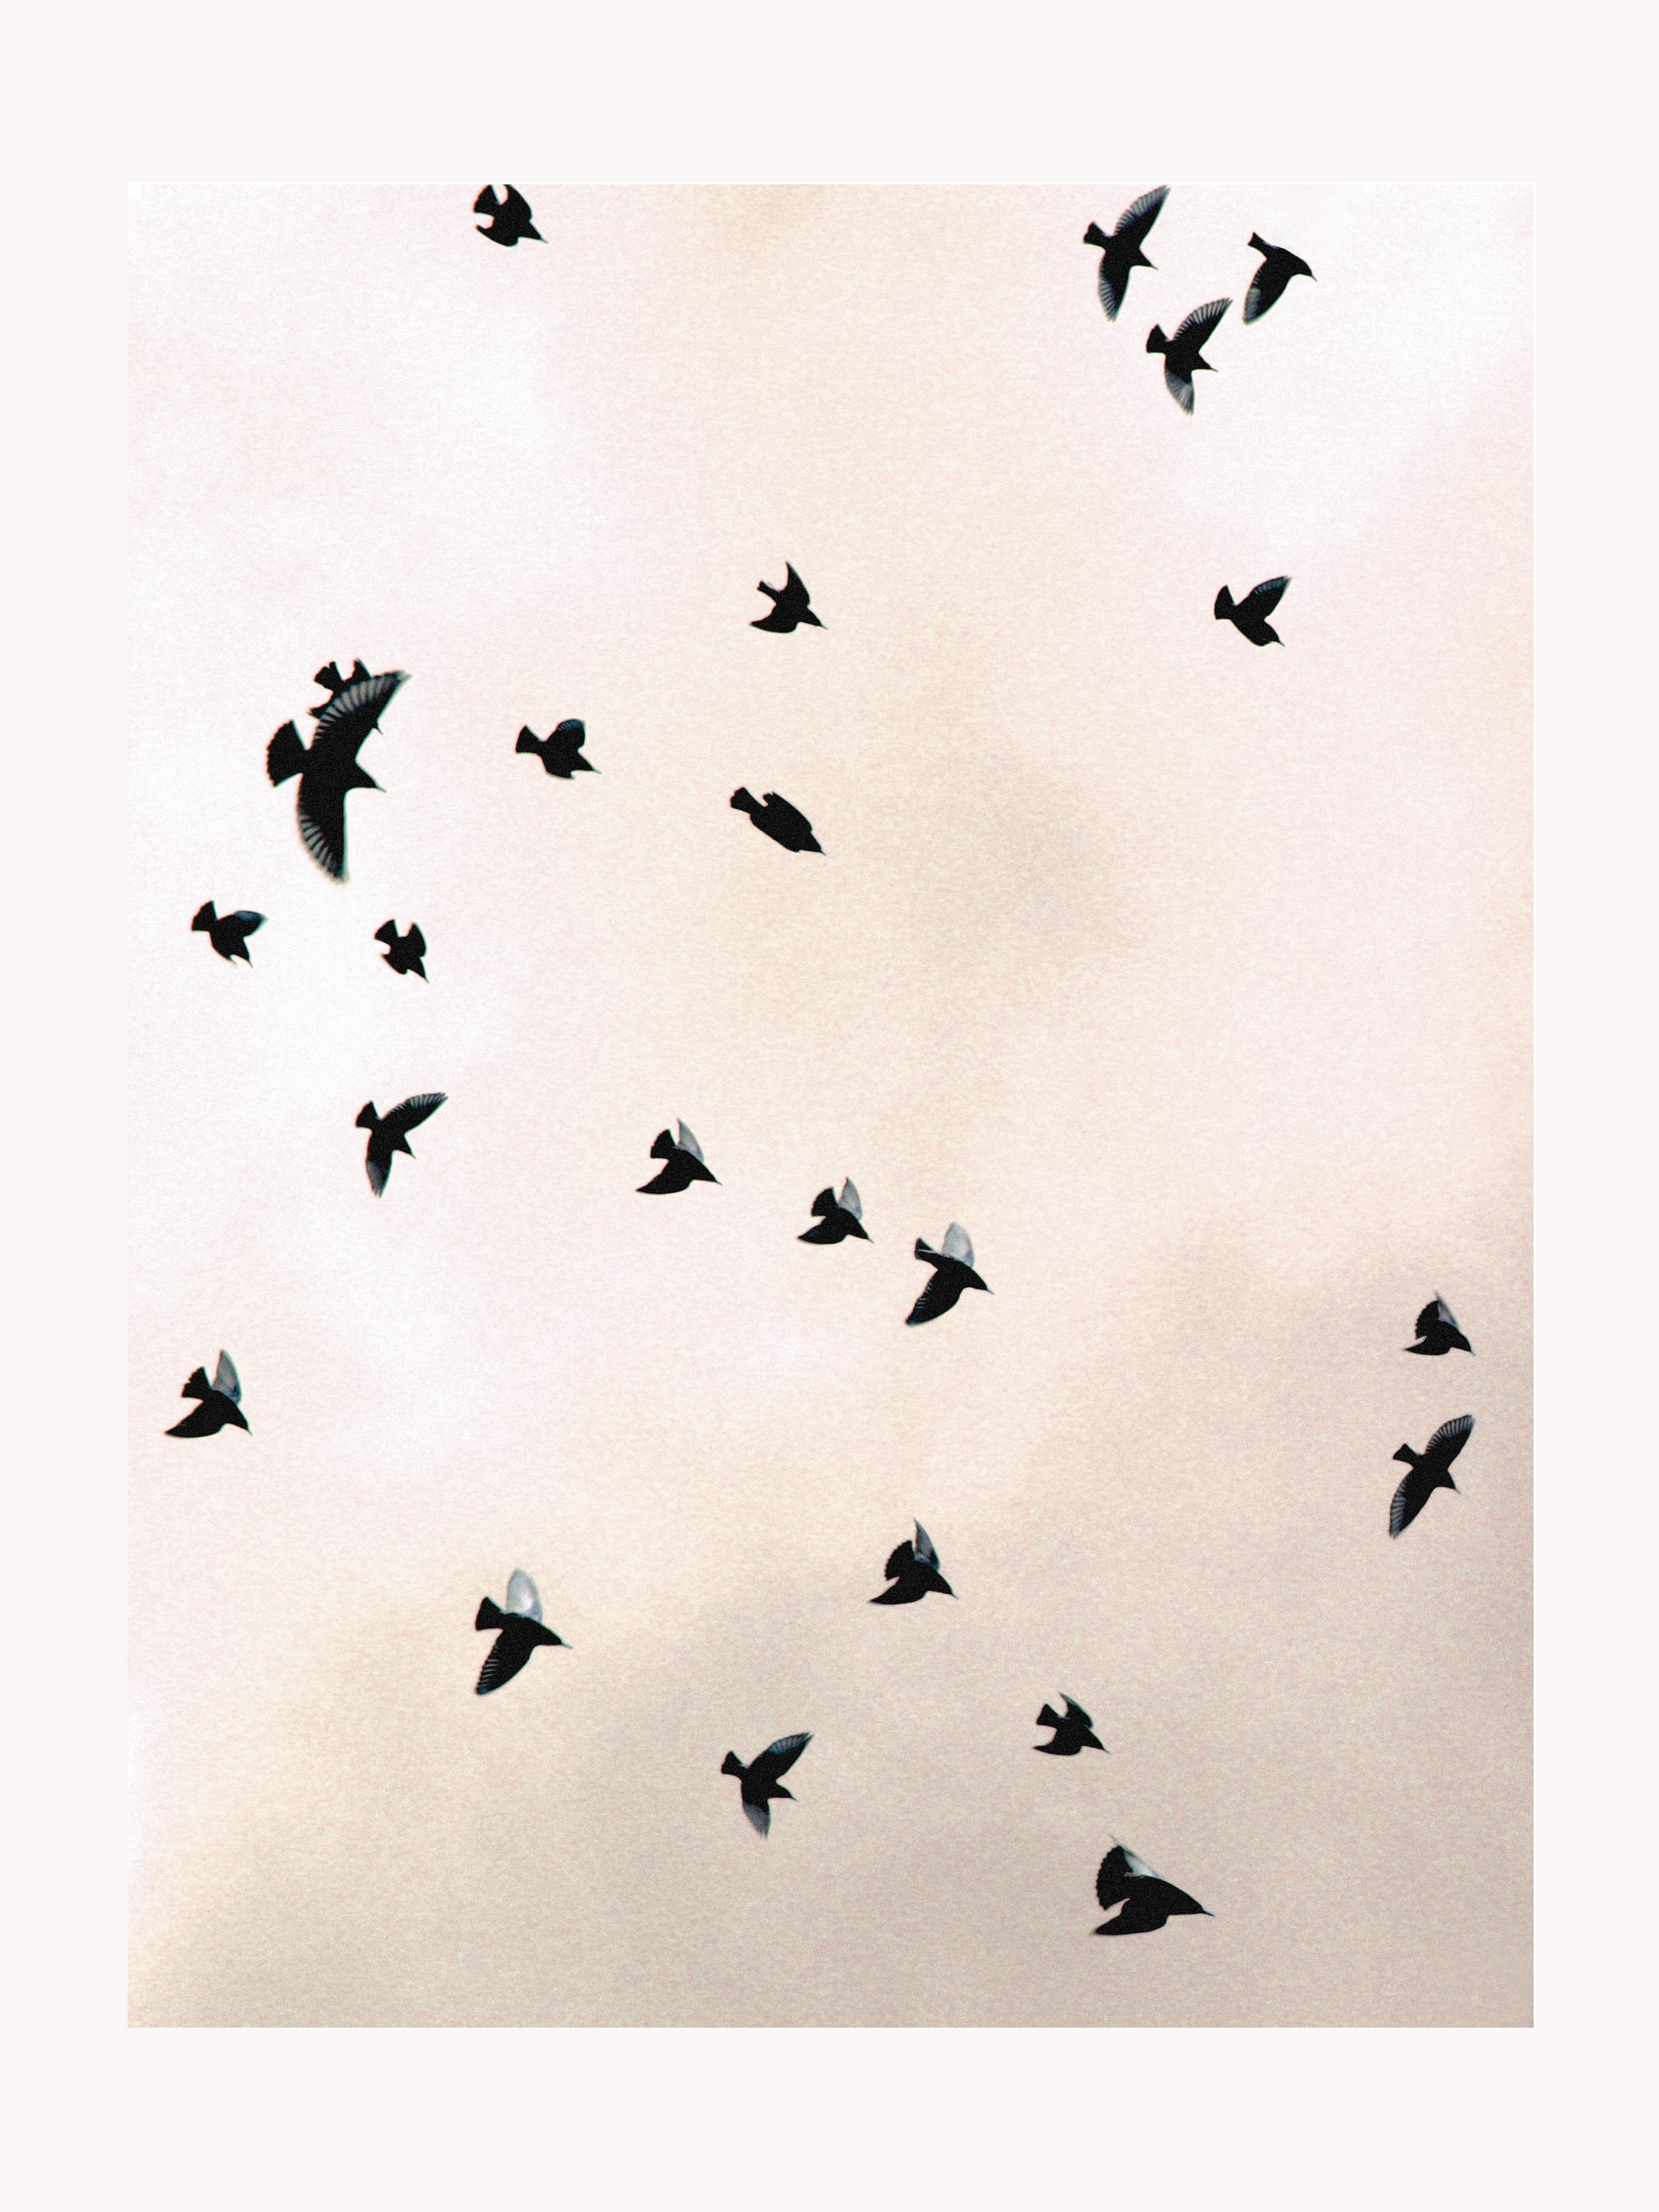
bird, flock, font, sketch, drawing, illustration, calligraphy, shape, apgubernator, perching bird